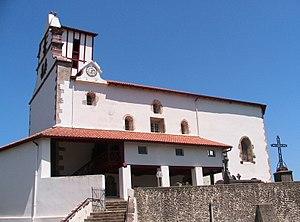
Église de Macaye